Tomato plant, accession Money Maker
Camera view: vertical (180 deg); turntable rotation: 90 degrees
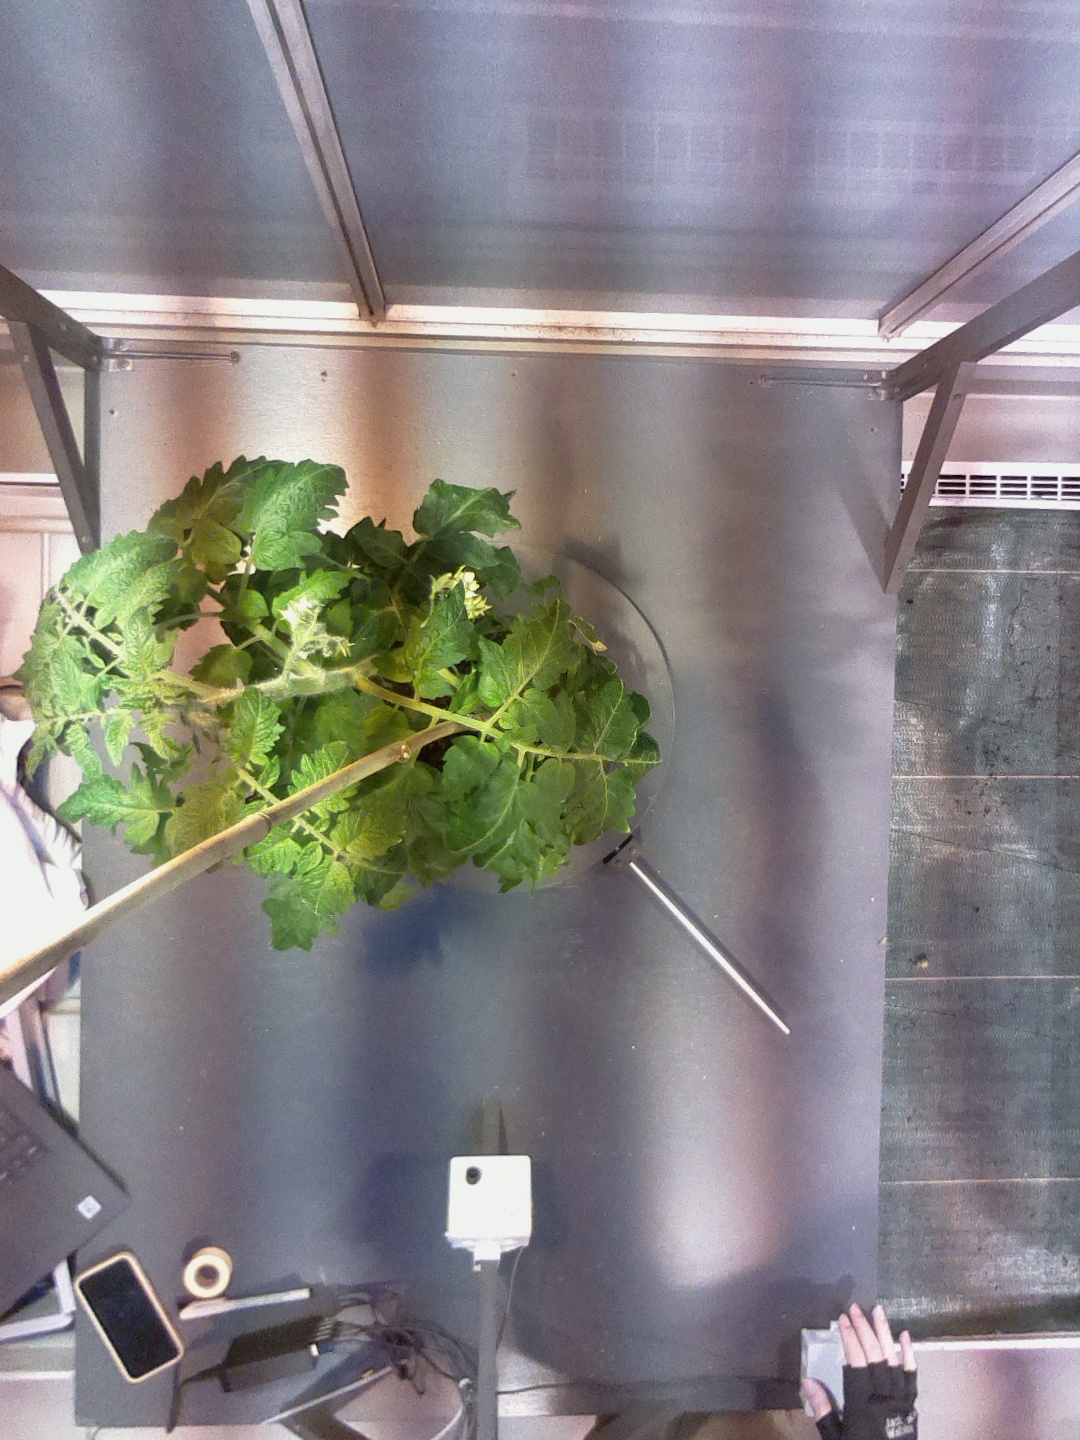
BBCH growth stage 65: Full flowering, 50%-60% of flowers open, first petals falling